Curtain

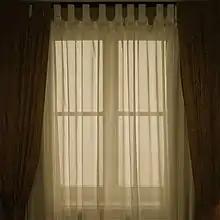
Translucent curtains hung on a window.

Curtains are manufactured from a variety of thick fabrics, each with a differing degree of light absorption and heat insulating qualities. For maximum temperature control, the curtain gap to the window should be small, with minimum convection drafts below or above the curtain. Various architectural structures around the curtain can minimize these air drafts, but usually they are just used for decoration and make rooms feel more cozy.